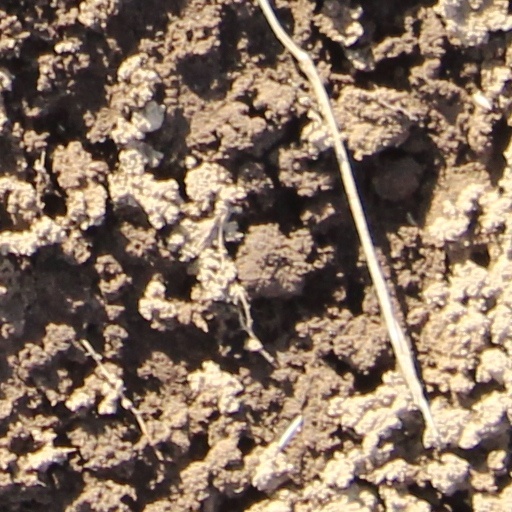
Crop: wheat